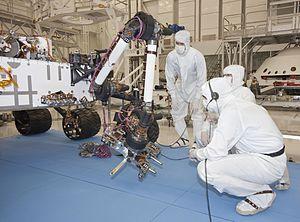
Le spectromètre à particules alpha et à rayons X est un instrument d’analyse permettant d’obtenir la composition chimique en éléments majeurs et mineurs d’un échantillon. L’échantillon est bombardé avec des particules α et des rayons X. La détection de la diffusion de ces particules α et de la fluorescence des rayons X résultants de ce bombardement permet de connaître la composition de l'échantillon.